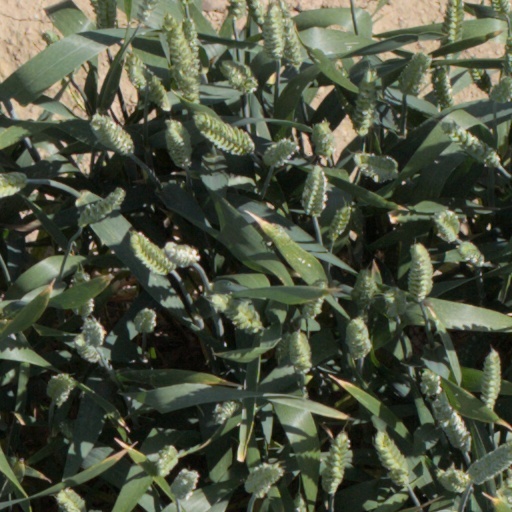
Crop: wheat